Warner Theatre (Erie, Pennsylvania)

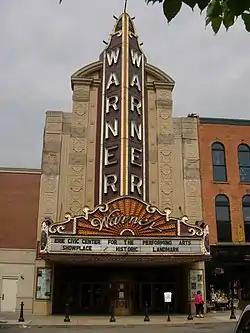
Front entrance of the Warner Theatre

The Warner Theatre is an Art Deco and French Renaissance-styled theater located in downtown Erie, Pennsylvania in the United States. It was listed on the National Register of Historic Places in 1982. The Warner was designed by Chicago-architects Rapp and Rapp and was opened in 1931. It was used as a movie theater until 1976, when it was sold to the City of Erie. In the early 1980s, Erie converted the theater to a performing arts center, which has become the focus of a downtown revival.